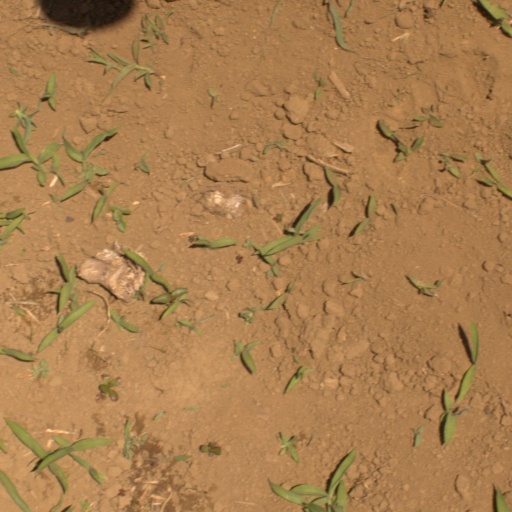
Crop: Jerusalem artichoke